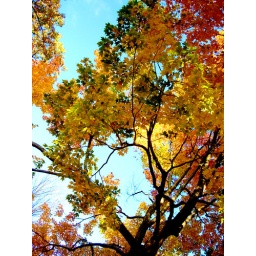
peeking through the rich leaves the sky looks clear and somewhat pale in comparison